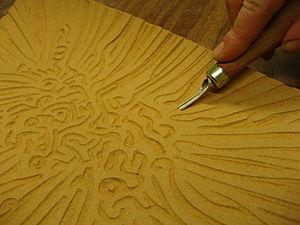
La linogravure est une technique de gravure en taille d'épargne, proche de la gravure sur bois, et se pratique sur un matériau particulier, le linoleum.